Rétaux de Villette

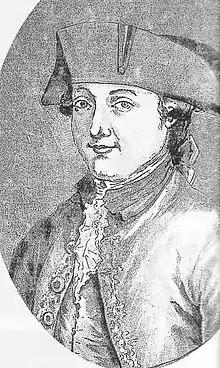
Armand Gabriel Rétaux de Villette, c. 1793

Armand Gabriel Rétaux de Villette (9 February 1754- was a French procurer, forger, blackmailer and pimp. He participated in the famous "Affair of the Diamond Necklace".